Somebody to Love (Leighton Meester song)

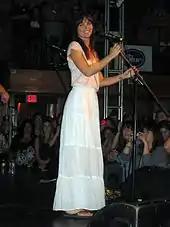
Meester performing "Somebody to Love" at The Troubadour in West Hollywood, California, on June 13, 2011

Meester performed "Somebody to Love" live for the first time on "It's On with Alexa Chung" on November 24, 2009.